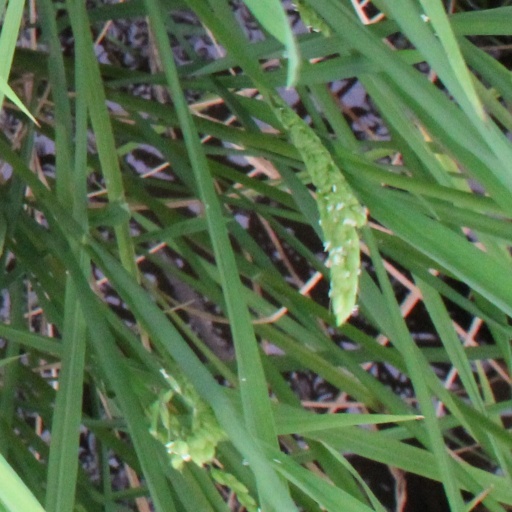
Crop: rice